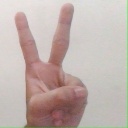
अक्षर: क